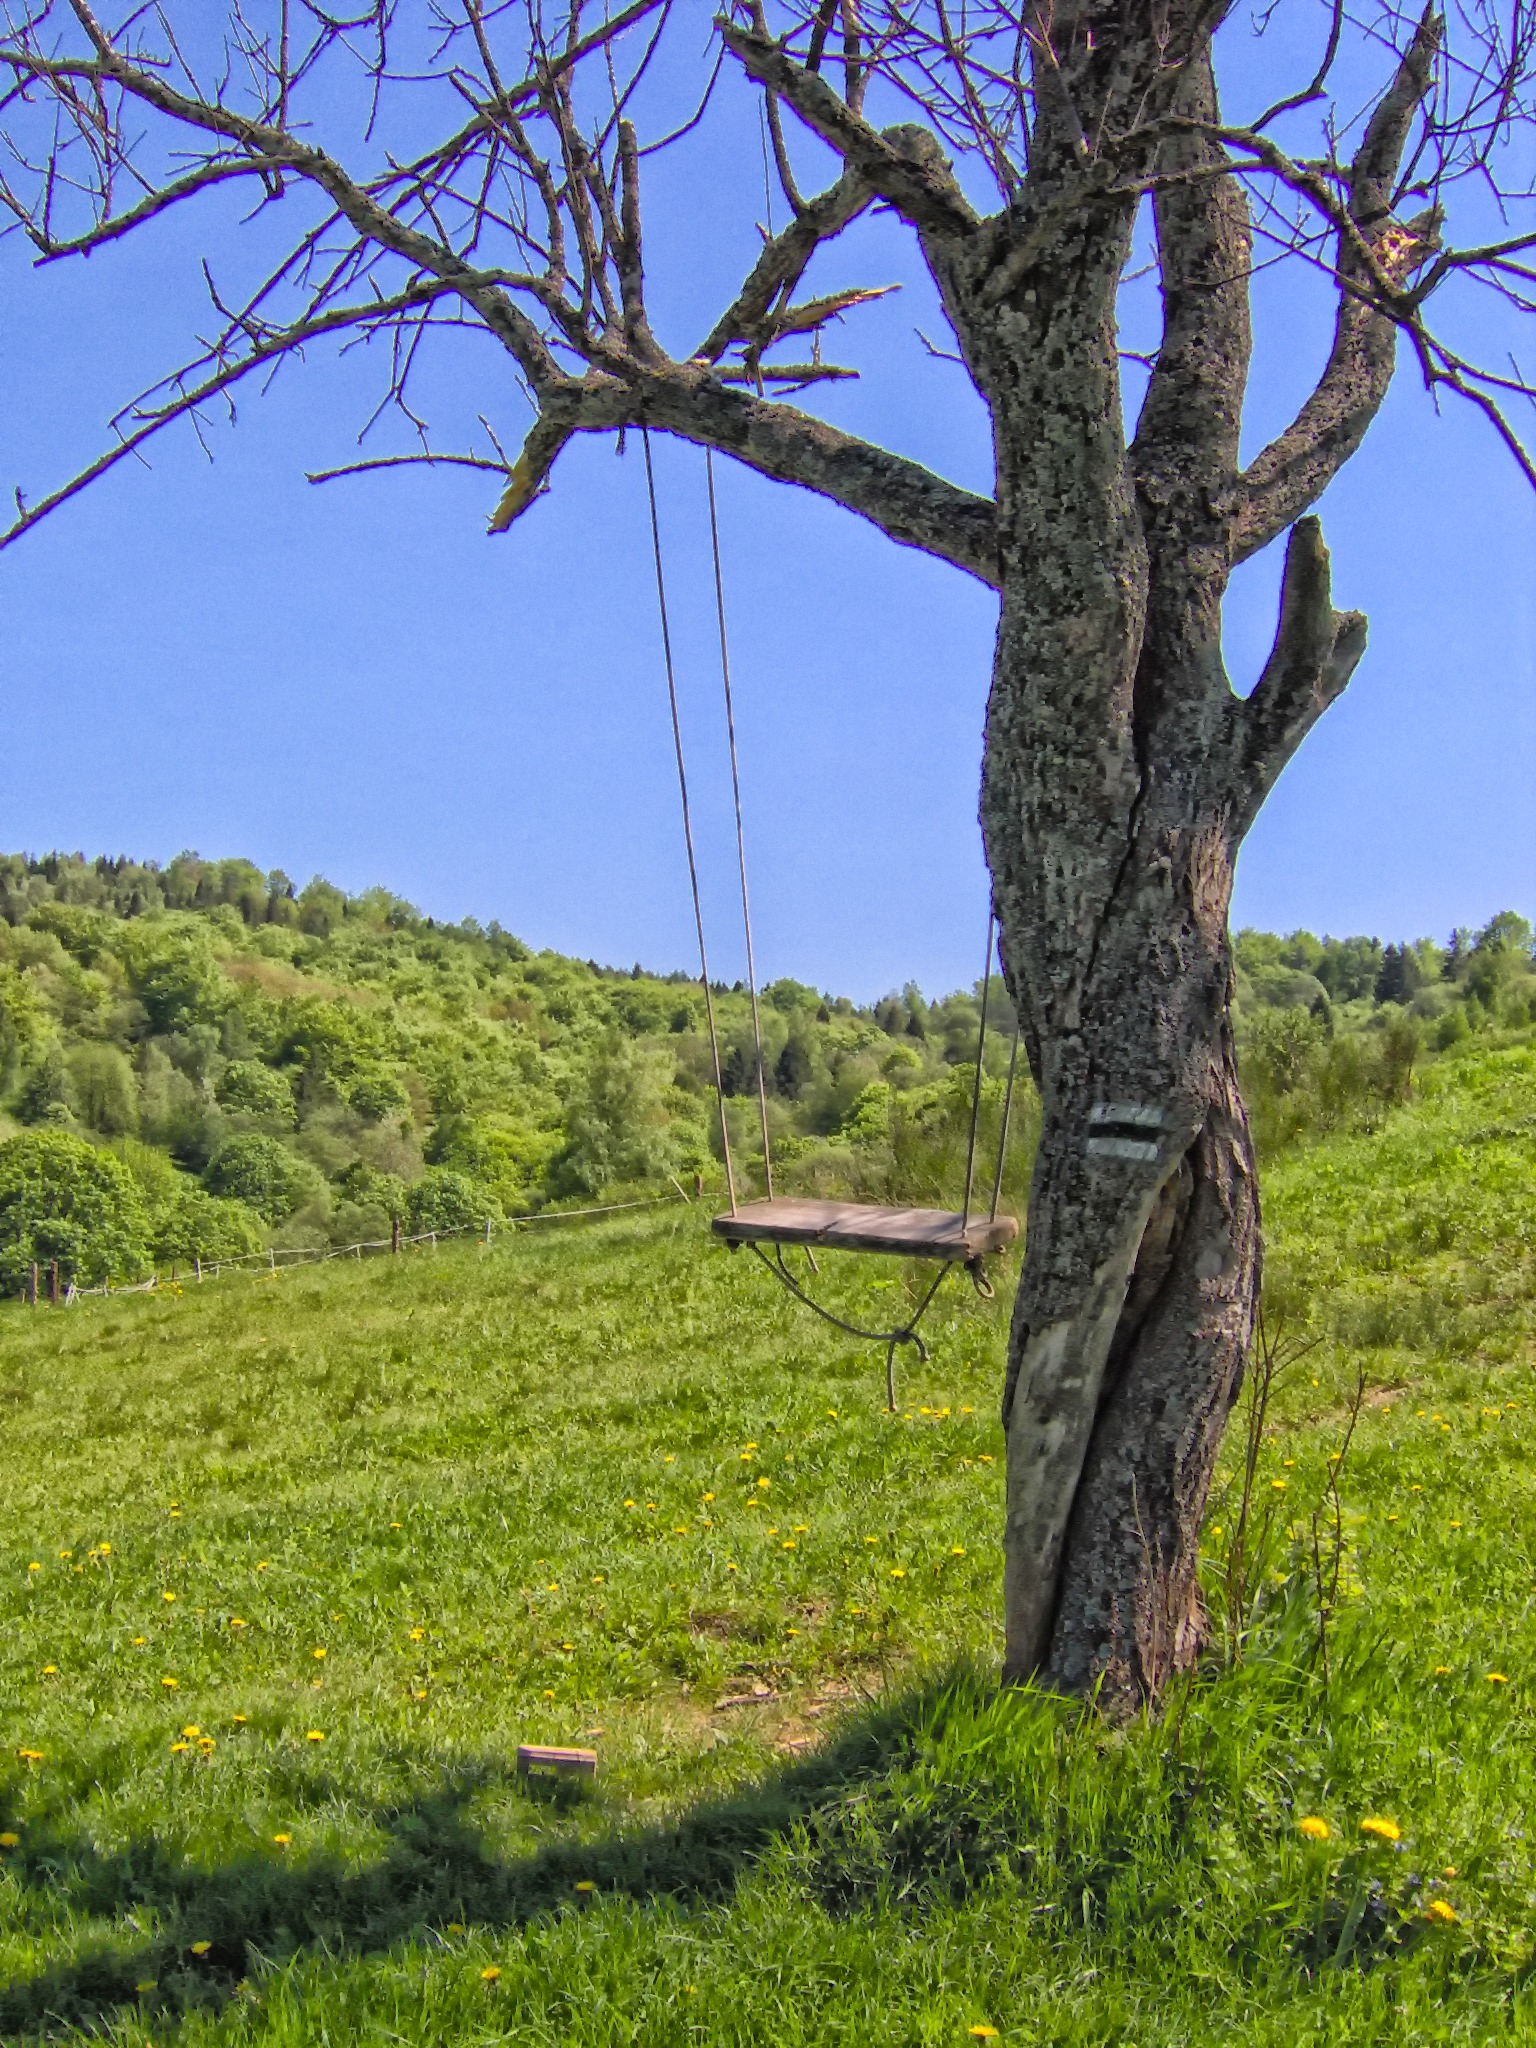
landscape, tree, nature, grass, plant, meadow, countryside, hill, flower, country, summer, rural, green, scenic, nostalgia, swing, outside, hdr, shrub, deciduous, woodland, habitat, ecosystem, rural area, natural environment, woody plant, land plant